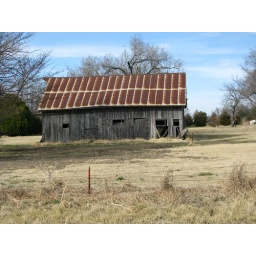
03/05/09 - the horse barn of the past......only in Kansas...